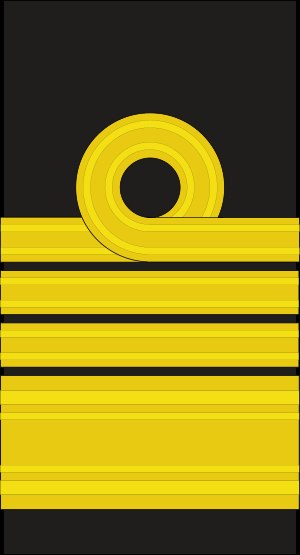
Stribe (farvet område) / Stribet påklædning til bestemte ikke-æstetiske formål
Admiralsstriber (UK)
Ved en stribe i denne betydning af ordet forstås et langagtigt farvet område på en kontrasterende baggrund eventuelt ført helt ud til kanten af baggrunden således at denne deles i to adskilte områder. En stribe adskiller sig fra en streg eller linje derved at en stribe i modsætning hertil har en anseelig bredde, undertiden så bred, at det ikke objektivt kan afgøres, hvad der er stribe og hvad der er baggrund.